Italian cruiser Giovanni Bausan

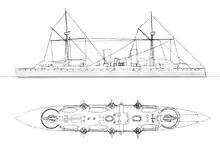
Plan and profile drawing of

Armament was heavy for her size, with the main battery consisting of a pair of 30-caliber breech-loading (BL) guns mounted in individual barbettes fore and aft, capable of training up to 30 degrees abaft of the beam. These were Pattern G models manufactured by Elswick Ordnance Company. Six BL , 32-caliber secondary guns were mounted in sponsons, three on a side, which comprised the secondary battery. Close-range defense against torpedo boats was provided by a tertiary battery of four quick-firing (QF) 6-pounder 40-caliber guns and two QF 1-pounder guns. She was also equipped with three torpedo tubes, one on each broadside above water and one submerged tube in the bow.